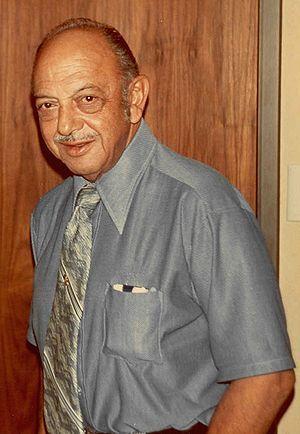
Bugs Bunny est un personnage américain de dessin animé, créé officiellement en 1940 dans les studios de la société Leon Schlesinger Productions. Bugs est un lièvre ou un lapin gris anthropomorphe, connu pour son caractère farceur et surtout pour sa phrase fétiche « Euh... Quoi d'neuf, docteur ? ». C'est le chef de file des personnages des Looney Tunes. Il est classé neuvième personnalité la plus représentée en cinématographie dans le monde, et personnage de cartoon qui est apparu le plus souvent dans les films et dessins animés, notamment durant l'âge d'or de l'animation américaine, dans les courts-métrages des séries Looney Tunes et Merrie Melodies.